Verein für germanisches Heidentum

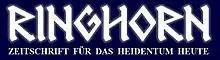
The VfGH publishes the magazine "Ringhorn".

Since 1994, the VfGH publishes the magazine, with Steinbock as editor-in-chief. , which published titles from 2002 to 2009, was described as the VfGH's house publisher. It was owned by a member and published books by members as well as an annual anthology, the.